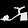
Label: Sandal